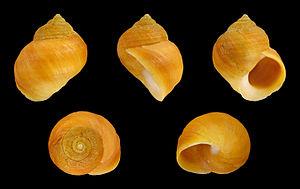
La culture de Saqqaq est une culture préhistorique du Groenland. Elle s'est développée sur la période comprise entre 2 500 et 800 ans av. J.-C. Avec celle de l'Indépendance I, attestée durant les IIIᵉ millénaire av. J.-C. et IIᵉ millénaire av. J.-C., le Saqqaquien est l'une des deux plus anciennes cultures archéologiques connues au Groenland. La culture de Saqqaq est également attestée au nord-est du Nunavut, au sein de la péninsule de Bache, une terre située sur l'île d'Ellesmere.
Littorina est un genre de gastéropodes prosobranches dont les représentants vivent dans la zone de balancement des marées.